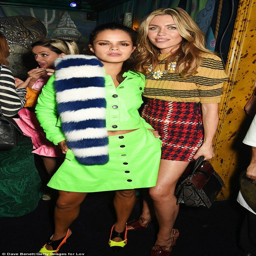
green with envy : fashion blogger and person caught the eye in bold , acid green separates